Taipei Representative Office in Finland

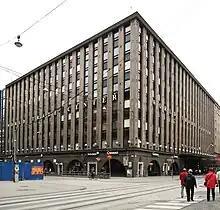
WTC Helsinki building where the office is housed.

Taipei Representative Office in Finland is the "de facto" embassy of Taiwan in Finland. In Finnish it is officially called "yhteystoimisto" (lit. 'contact office') as the two countries do not have formal diplomatic ties.